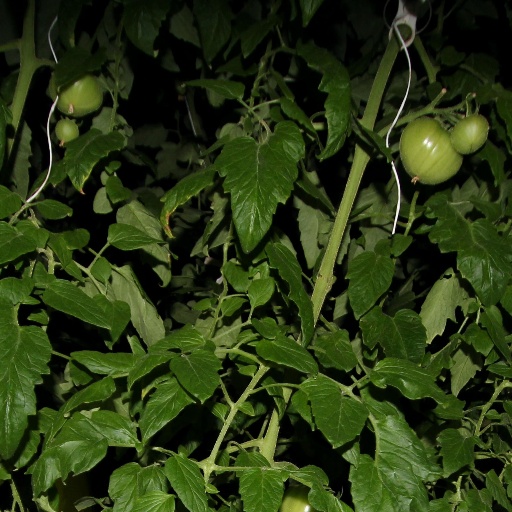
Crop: tomato